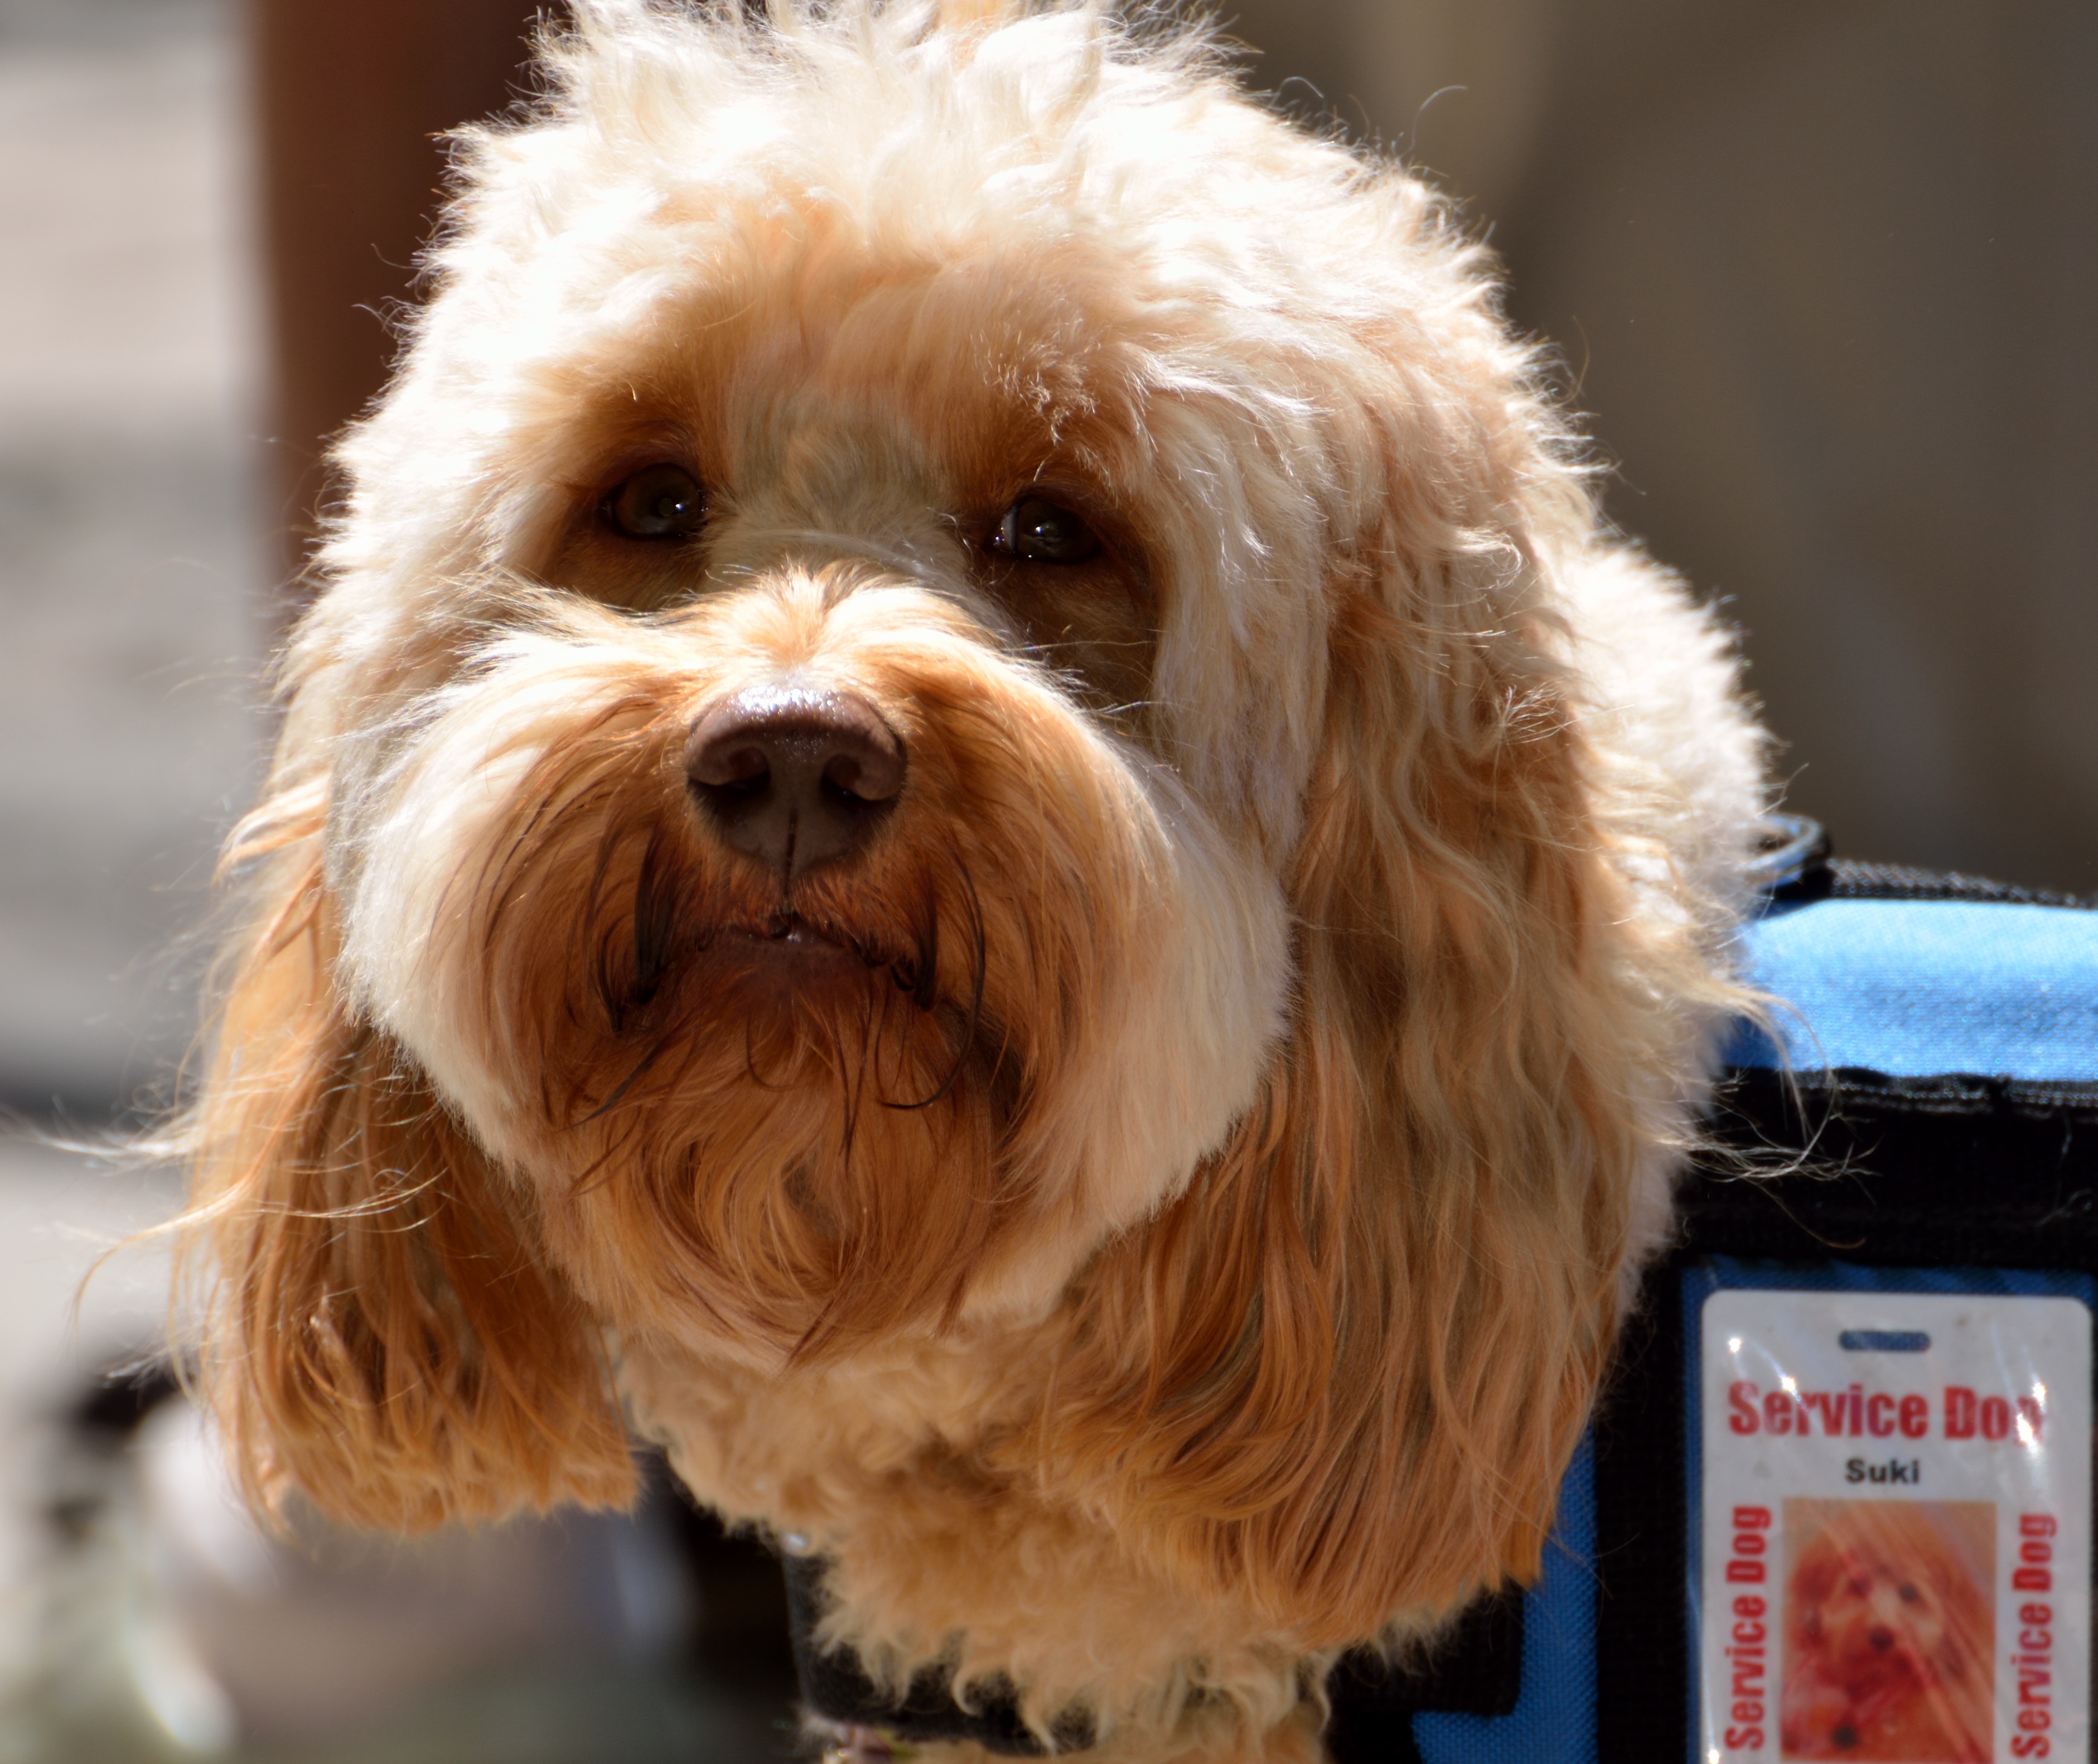
people, puppy, dog, animal, cute, canine, train, love, pet, mammal, trainer, friend, blind, help, safety, vertebrate, domestic, lead, dog breed, lhasa apso, handicapped, guide, breed, organization, individual, trained, cavapoo, disability, assistance, miniature poodle, intelligent, helper, cockapoo, aid, service dog, assist, assistant, impaired, assisting, havanese, dog like mammal, schnoodle, dandie dinmont terrier, dog crossbreeds, cavachon, poodle crossbreed